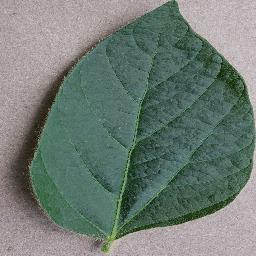
Label: Soybean___healthy